Wood

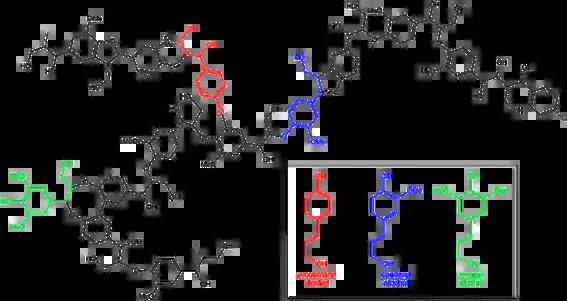
Chemical structure of lignin, which makes up about 25% of wood dry matter and is responsible for many of its properties.

Structural material that resembles ordinary, "dicot" or conifer timber in its gross handling characteristics is produced by a number of monocot plants, and these also are colloquially called wood. Of these, bamboo, botanically a member of the grass family, has considerable economic importance, larger culms being widely used as a building and construction material and in the manufacture of engineered flooring, panels and veneer. Another major plant group that produces material that often is called wood are the palms. Of much less importance are plants such as "Pandanus," "Dracaena" and "Cordyline." With all this material, the structure and composition of the processed raw material is quite different from ordinary wood.